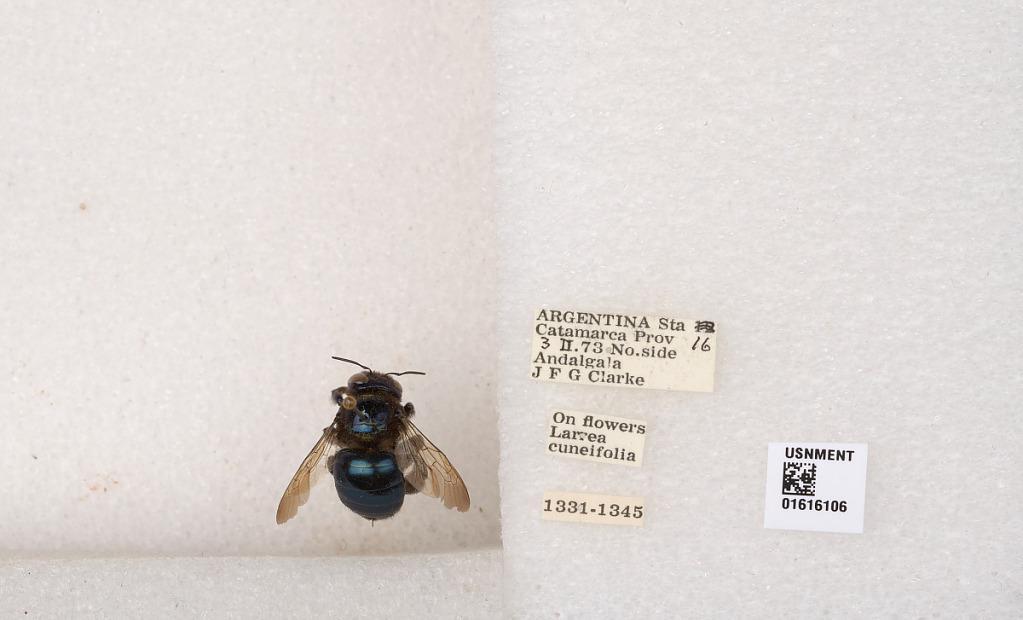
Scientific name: Xylocopa (Schonnherria) splendidula Lepeletier
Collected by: J. Clarke
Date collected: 1973-2-3
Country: Argentina
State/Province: Catamarca
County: Andalgala
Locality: No. side Andalgala